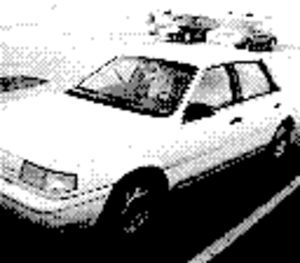
La Game Boy Camera, commercialisée sous le nom de Pocket Camera au Japon, est une gamme d'accessoires Nintendo initialement commercialisée le 21 février 1998 pour stimuler les ventes de la console de jeu vidéo portable Game Boy alors encore en noir et blanc. Elle est également compatible avec les futures Game Boy et GBA. Elle est déclinée en cinq coloris : bleu, rouge, vert, jaune ou violet.